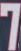
Number: 7